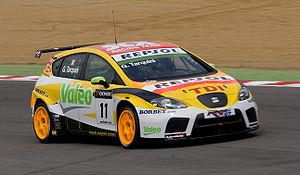
Gabriele Tarquini, né le 2 mars 1962 à Giulianova Lido dans la province de Teramo en Italie, est un pilote automobile italien. Il a notamment disputé le championnat du monde de Formule 1 entre 1987 et 1995 et a participé aux 24 Heures du Mans 1985. Il a remporté le championnat du Royaume-Uni des voitures de tourisme en 1994, le Championnat d'Europe FIA des voitures de tourisme en 2003, le Championnat du monde des voitures de tourisme en 2009 et la Coupe du monde des voitures de tourisme en 2018.